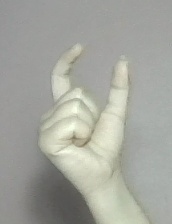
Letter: nun